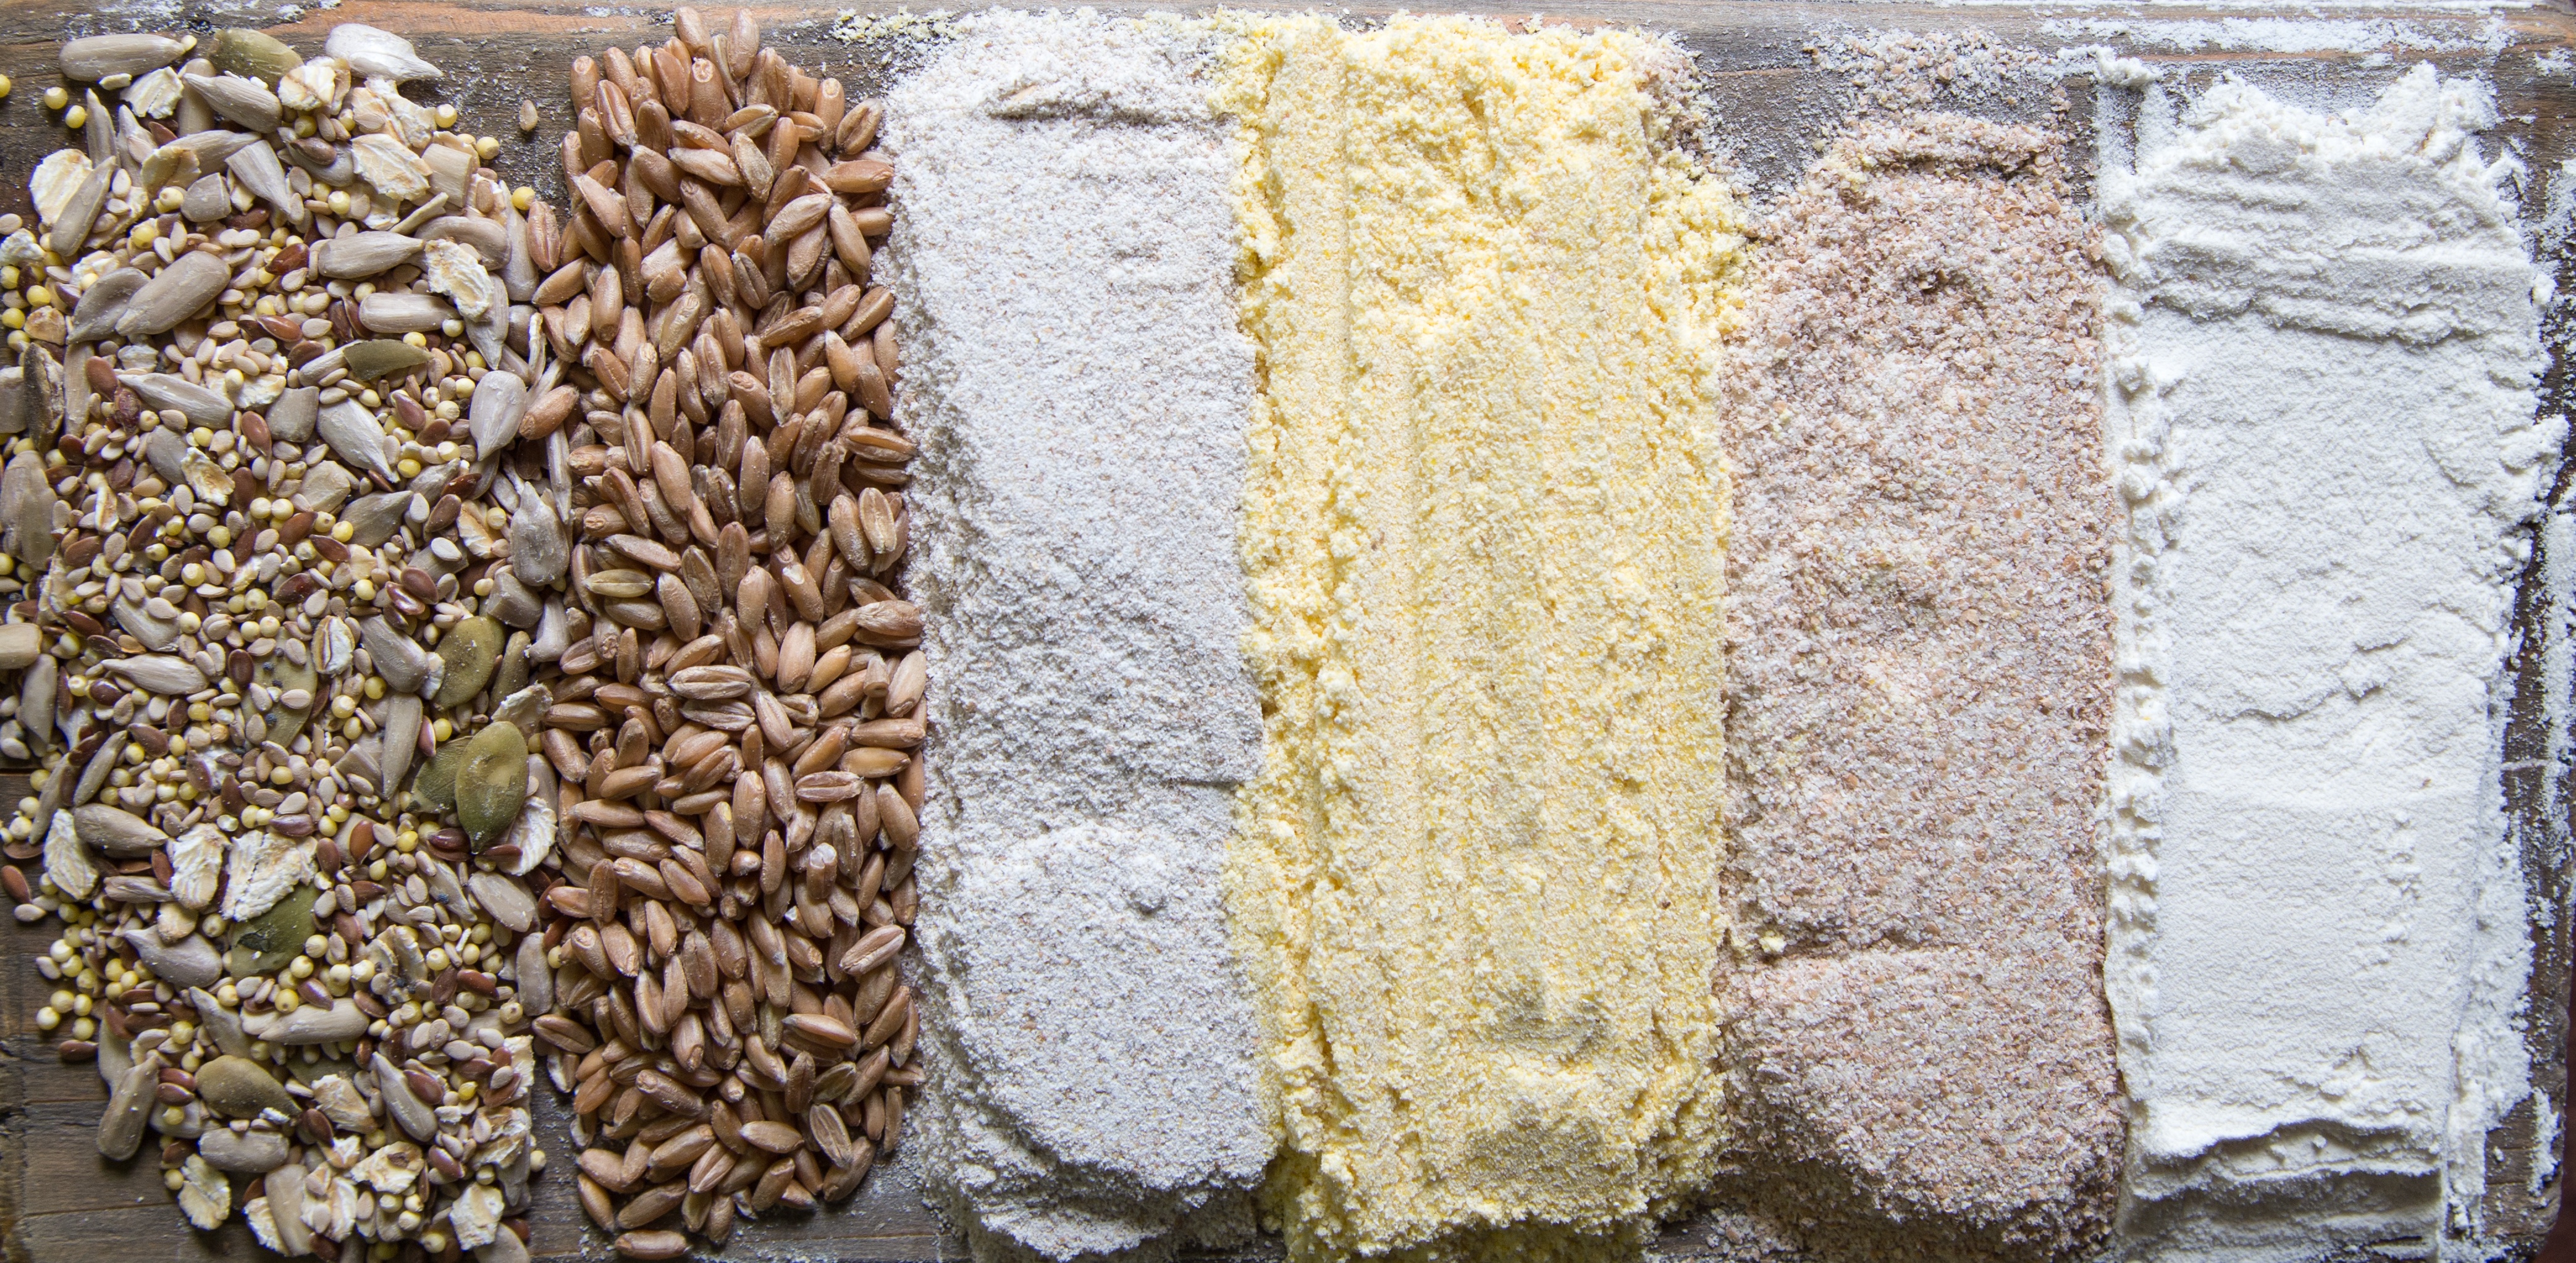
food, produce, crop, grass family